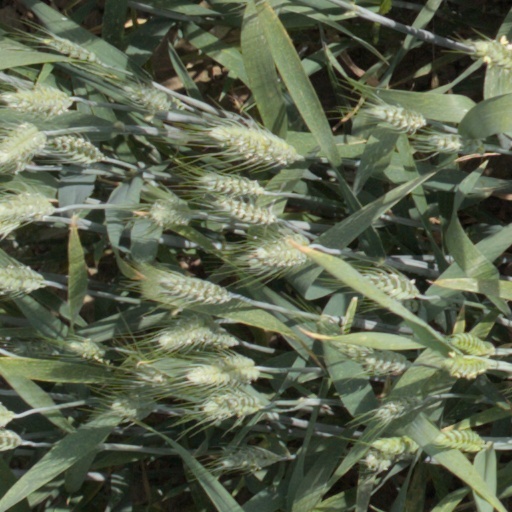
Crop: wheat